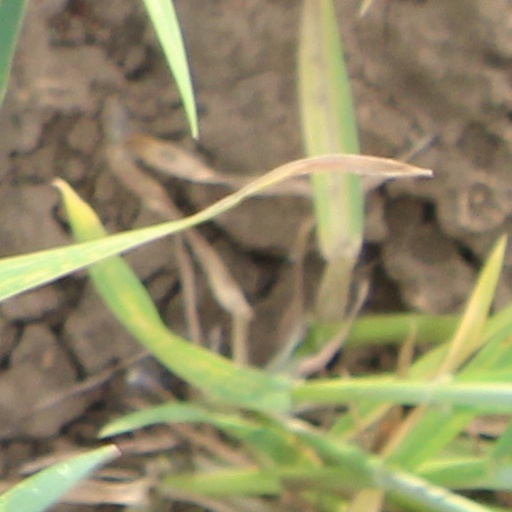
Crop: wheat